The Wrong Trousers

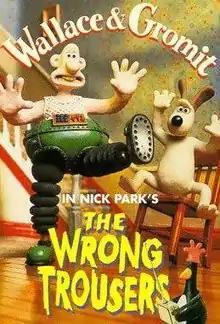
VHS cover

The Wrong Trousers is a 1993 British stop-motion animated short film produced by Aardman Animations. The film was directed by Nick Park and co-written by Park, Bob Baker, and Brian Sibley. It is the second installment in the "Wallace & Gromit" series following "A Grand Day Out" (1989). In the film, Wallace (Peter Sallis) and Gromit find themselves in the crosshairs of a villainous penguin, Feathers McGraw, who uses Wallace's latest invention, a pair of robotic trousers, to steal a diamond from the city museum.